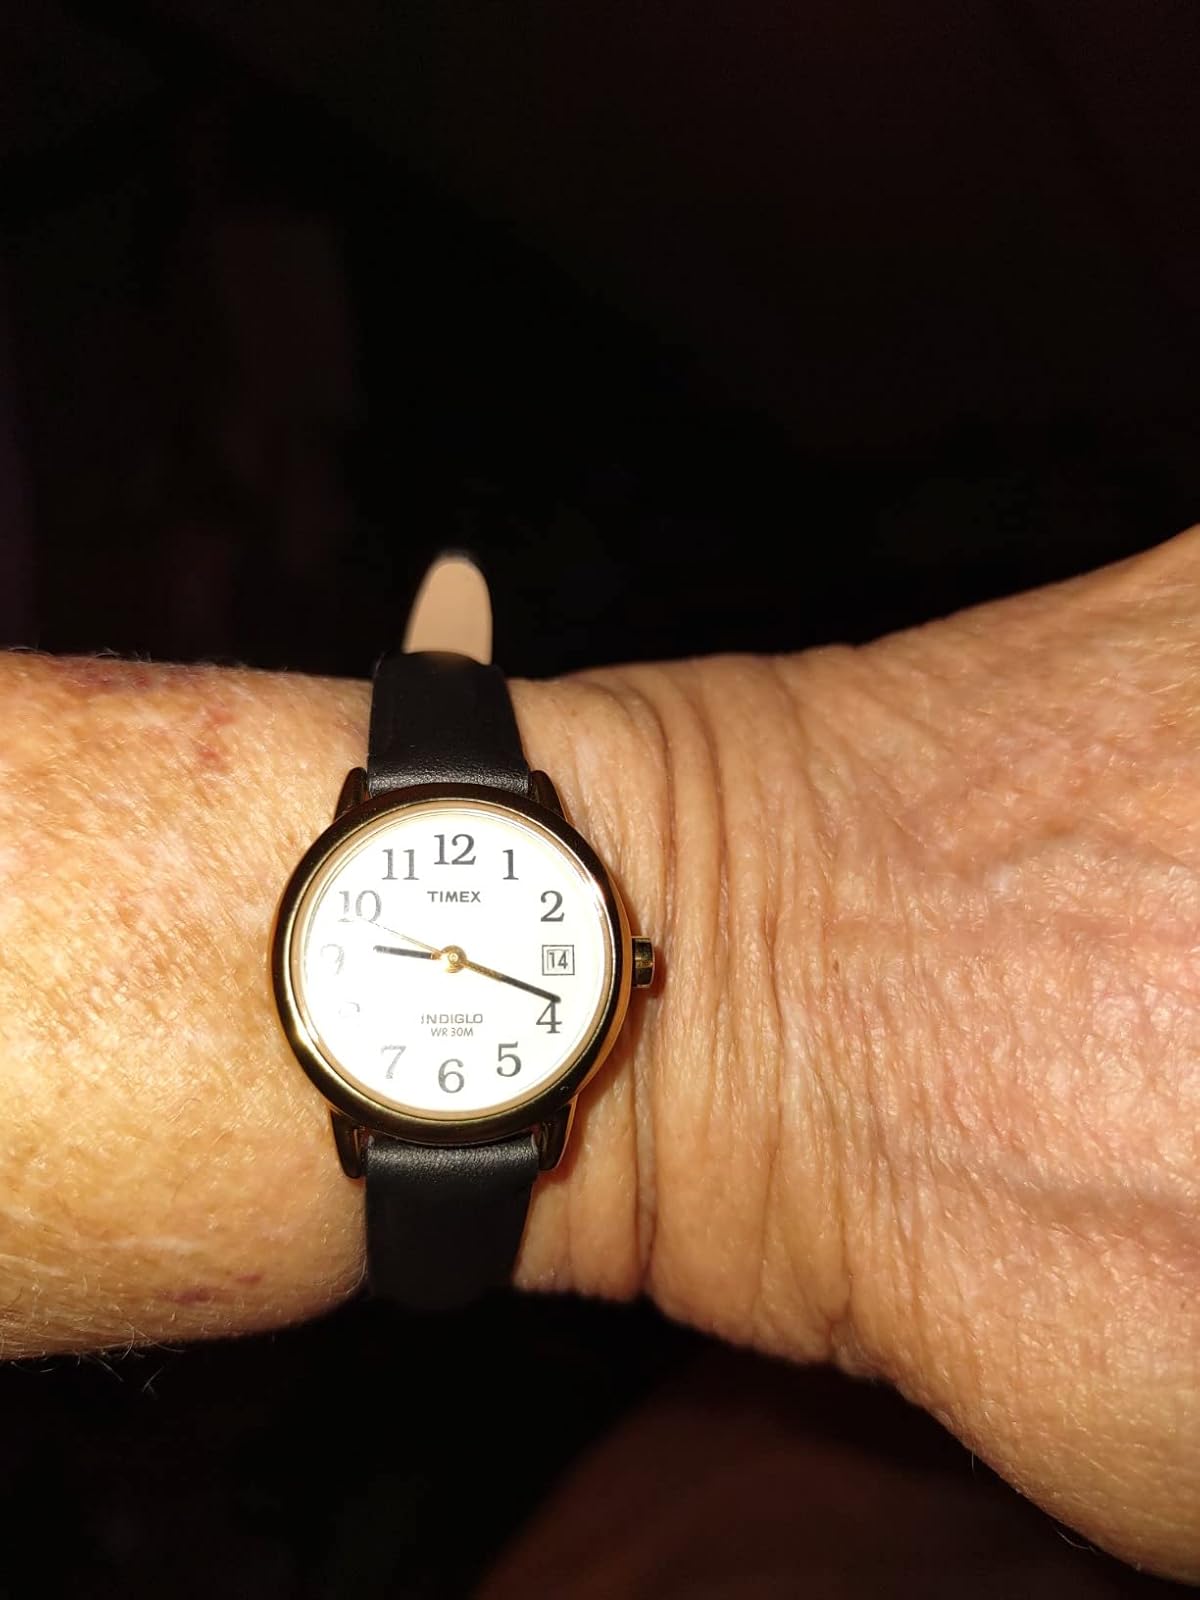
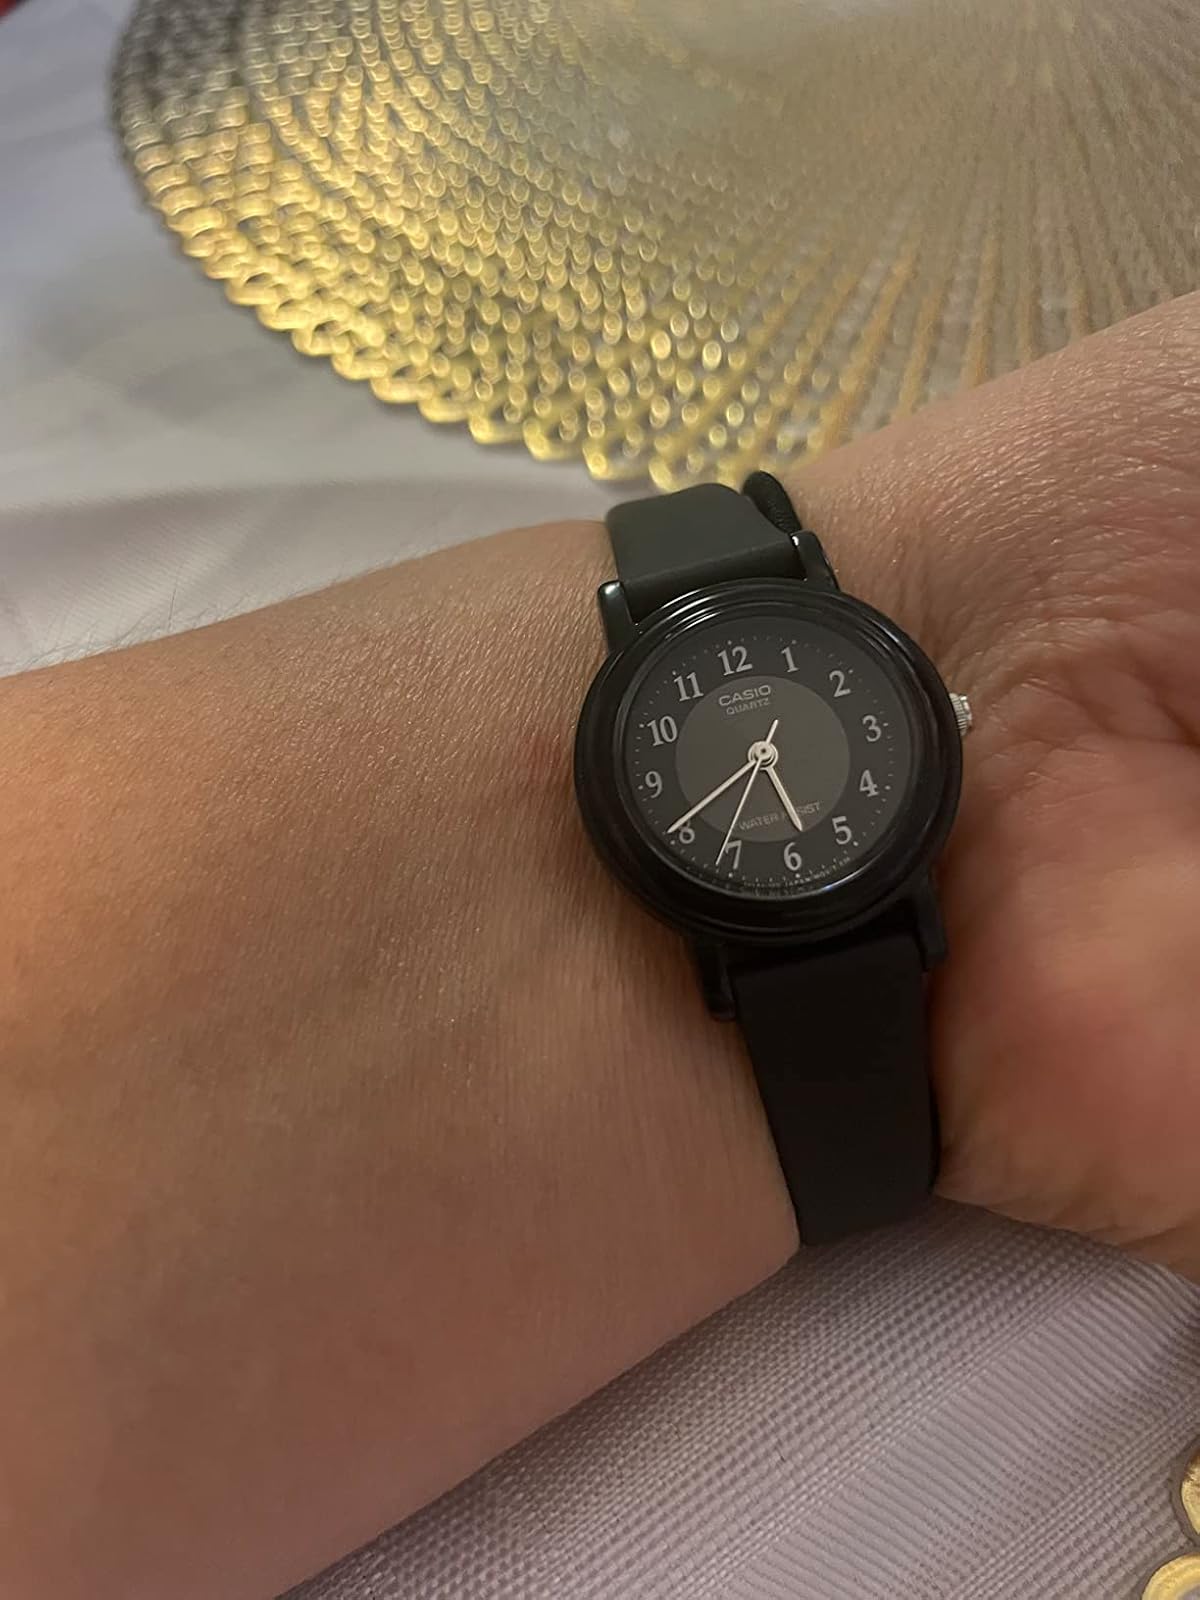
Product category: accessories_watch
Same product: no